List of Malaysia Airlines destinations

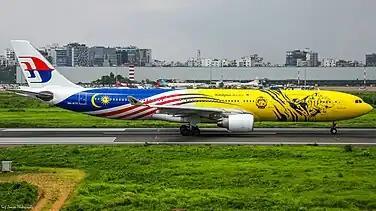
A Malaysia Airlines Airbus A330-300 sporting the Malayan Tiger livery

Malaysia Airlines, Malaysia's flag carrier, traces its origins back to 1947, when Malayan Airways was jointly formed by Singapore's Straits Steamship Company and the Ocean Steamship Company of Liverpool. The carrier was registered in Singapore and was set up to link several cities within Malaya, as well as to provide an air connection with Borneo and other parts of the region. In 1947, the newly formed airline started scheduled operations with a single Airspeed Consul, linking Singapore-Kallang Airport with Kuala Lumpur and Penang, and Kuala Lumpur with Kota Bharu and Kuantan.